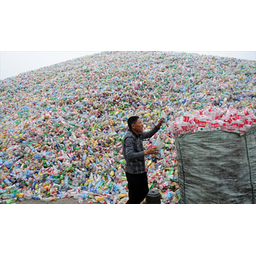
Label: plastic